2010 Baghdad church siege

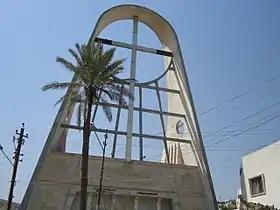
The cross of the Sayedat al-najat ("Our Lady of Salvation") Cathedral in Baghdad.

On 31 October 2010, six suicide bombers of the Islamic State of Iraq (ISI) militant group stormed into the Sayidat al-Nejat Cathedral (a Syriac Catholic church in Baghdad) during Sunday evening Mass, taking the congregants hostage. The ISI was a militant group which aimed to overthrow the Iraqi federal government and establish an Islamic state in Iraq.